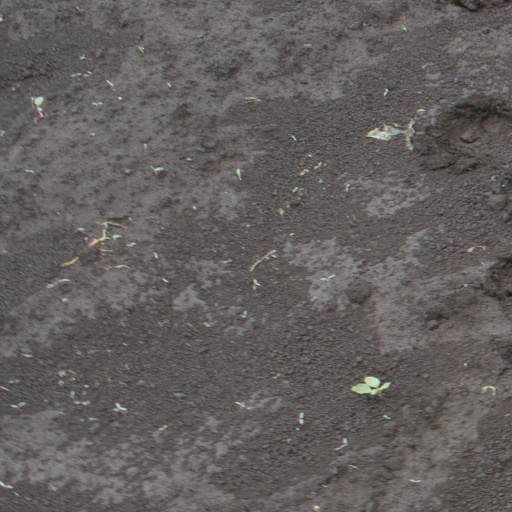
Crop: soybean